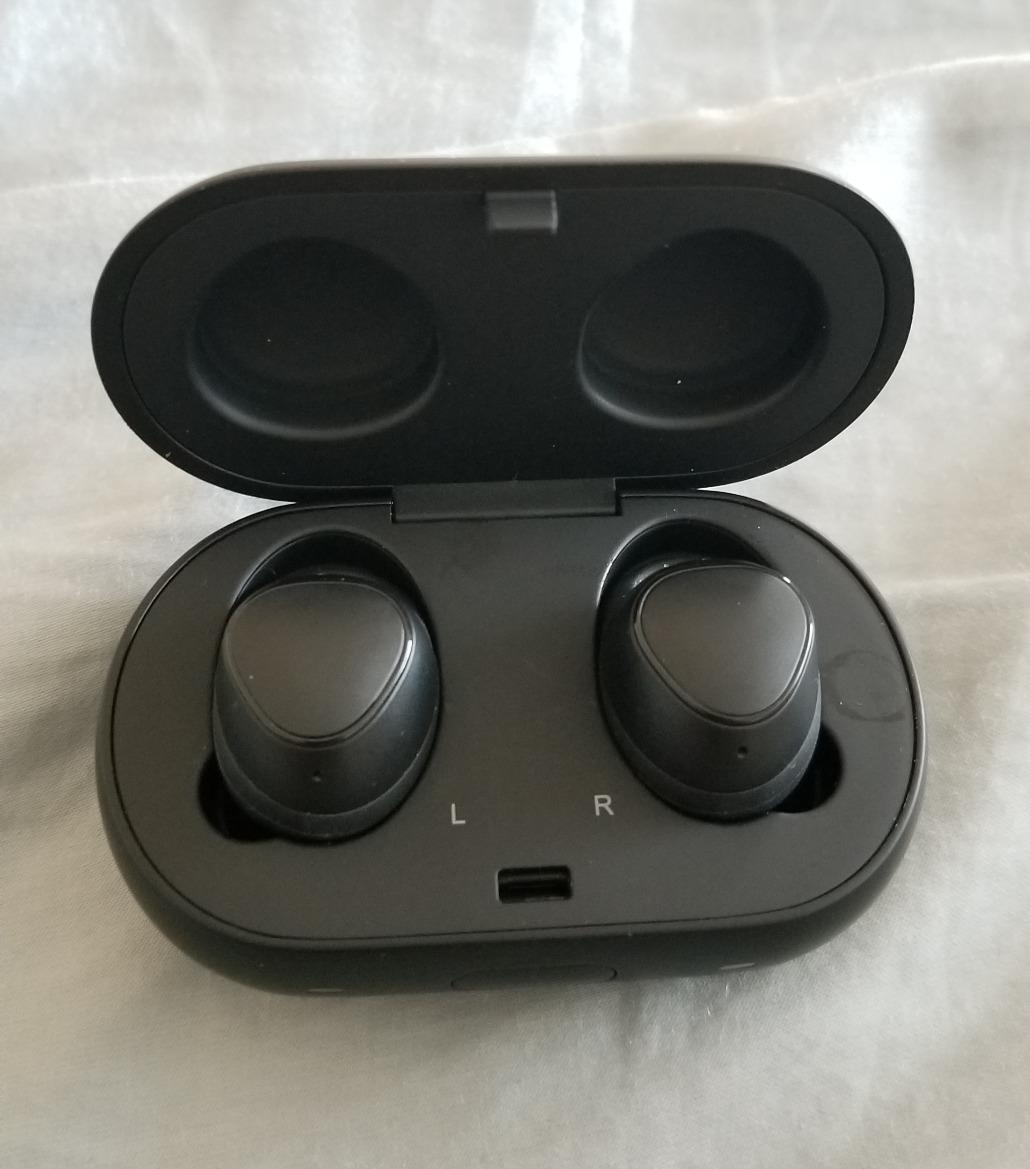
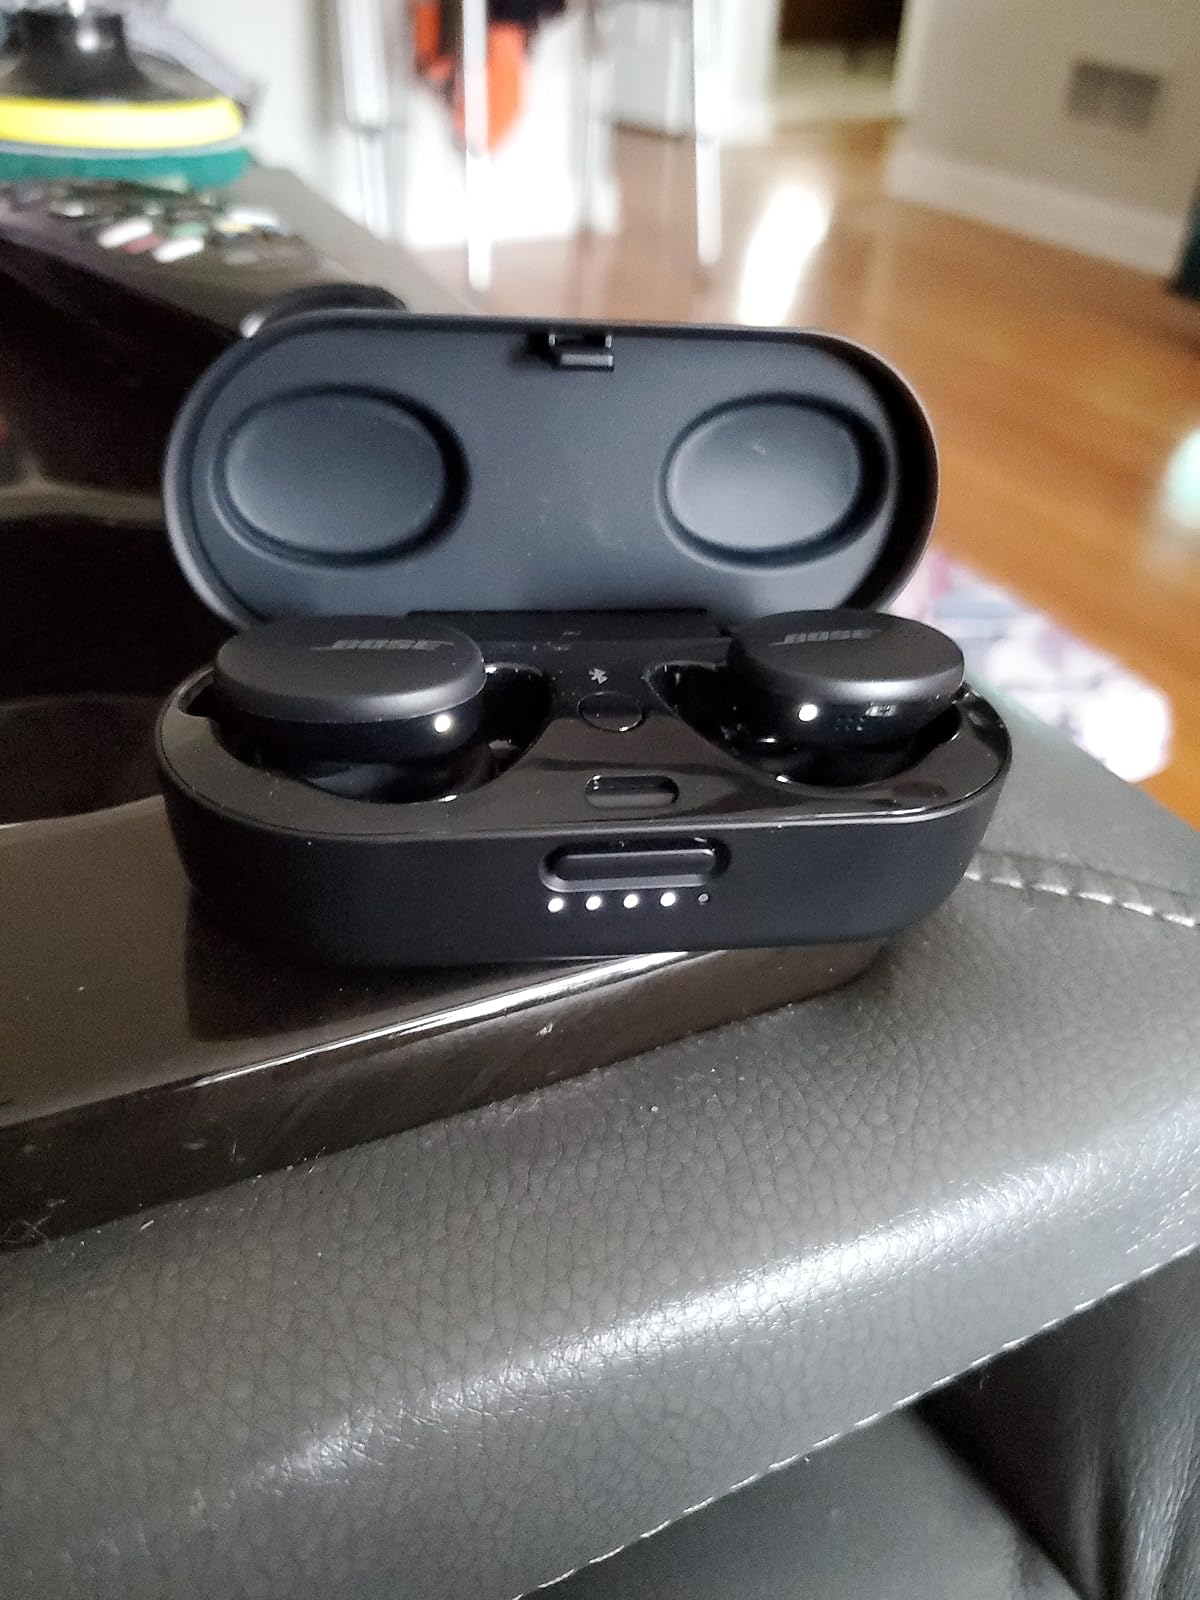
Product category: earbuds
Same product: no